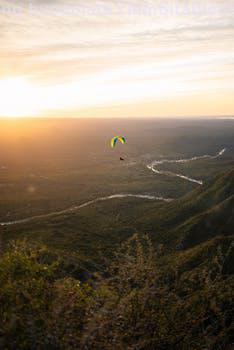
Label: Watermark